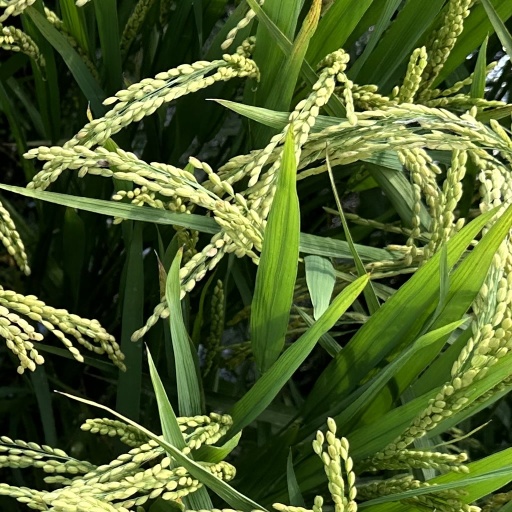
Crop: rice